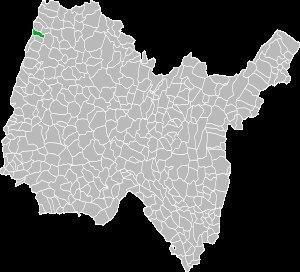
Boz est une commune française, située dans le département de l'Ain en région Auvergne-Rhône-Alpes. Elle fait partie de l'aire urbaine de Mâcon.